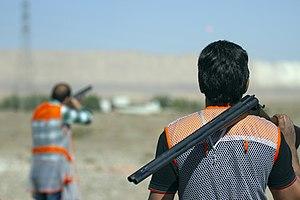
Le tir sportif comprend des disciplines, gérées en France par la Fédération Française de Tir et, au niveau mondial, par différentes fédérations internationales parmi lesquelles l'International Shooting Sport Federation (ISSF) pour les disciplines Olympiques1, l'International Practical Shooting Féderation (IPSC) pour le tir sportif de vitesse ou l'International Crossbow Shooting Union (IAU) pour l'arbalète. ქართული: სპორტული სროლა ანუ იგივე სასროლო სპორტი არის საერთაშორისოდ აღიარებული მთელი რიგი დისციპლინები. עברית: ירי ספורטיבי הוא שם כולל לענפי ספורט הכוללים תחרויות ירי וקליעה למטרות נייחות או ניידות במגוון סגנונות, המבוצעות במגוון סוגי כלי נשק. 日本語: 射撃競技（しゃげききょうぎ）は、銃器を用いて射撃を行うスポーツ競技の一つ。 中文: 射击运动（shooting sport）是考验个人枪械使用能力和技巧的各种竞技和休闲运动，是现代奥运会最著名的比賽項目之一，也是西方民间历史悠久的一种传统运动。 Русский: Стрелковый спорт — вид спорта, в котором участники соревнуются в стрельбе из огнестрельного и пневматического оружия. Italiano: Il tiro a segno è una pratica che consiste nel colpire un bersaglio con un'arma da sparo.